54 (novel)

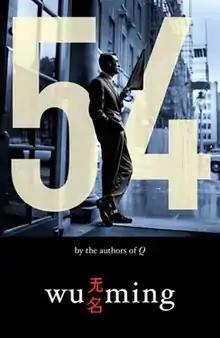
Heinemann hardcover edition

Wu Ming is a collective of five authors founded in 2000. The members were formerly associated with the Luther Blissett Project, and four of them wrote the international best-selling novel "Q".